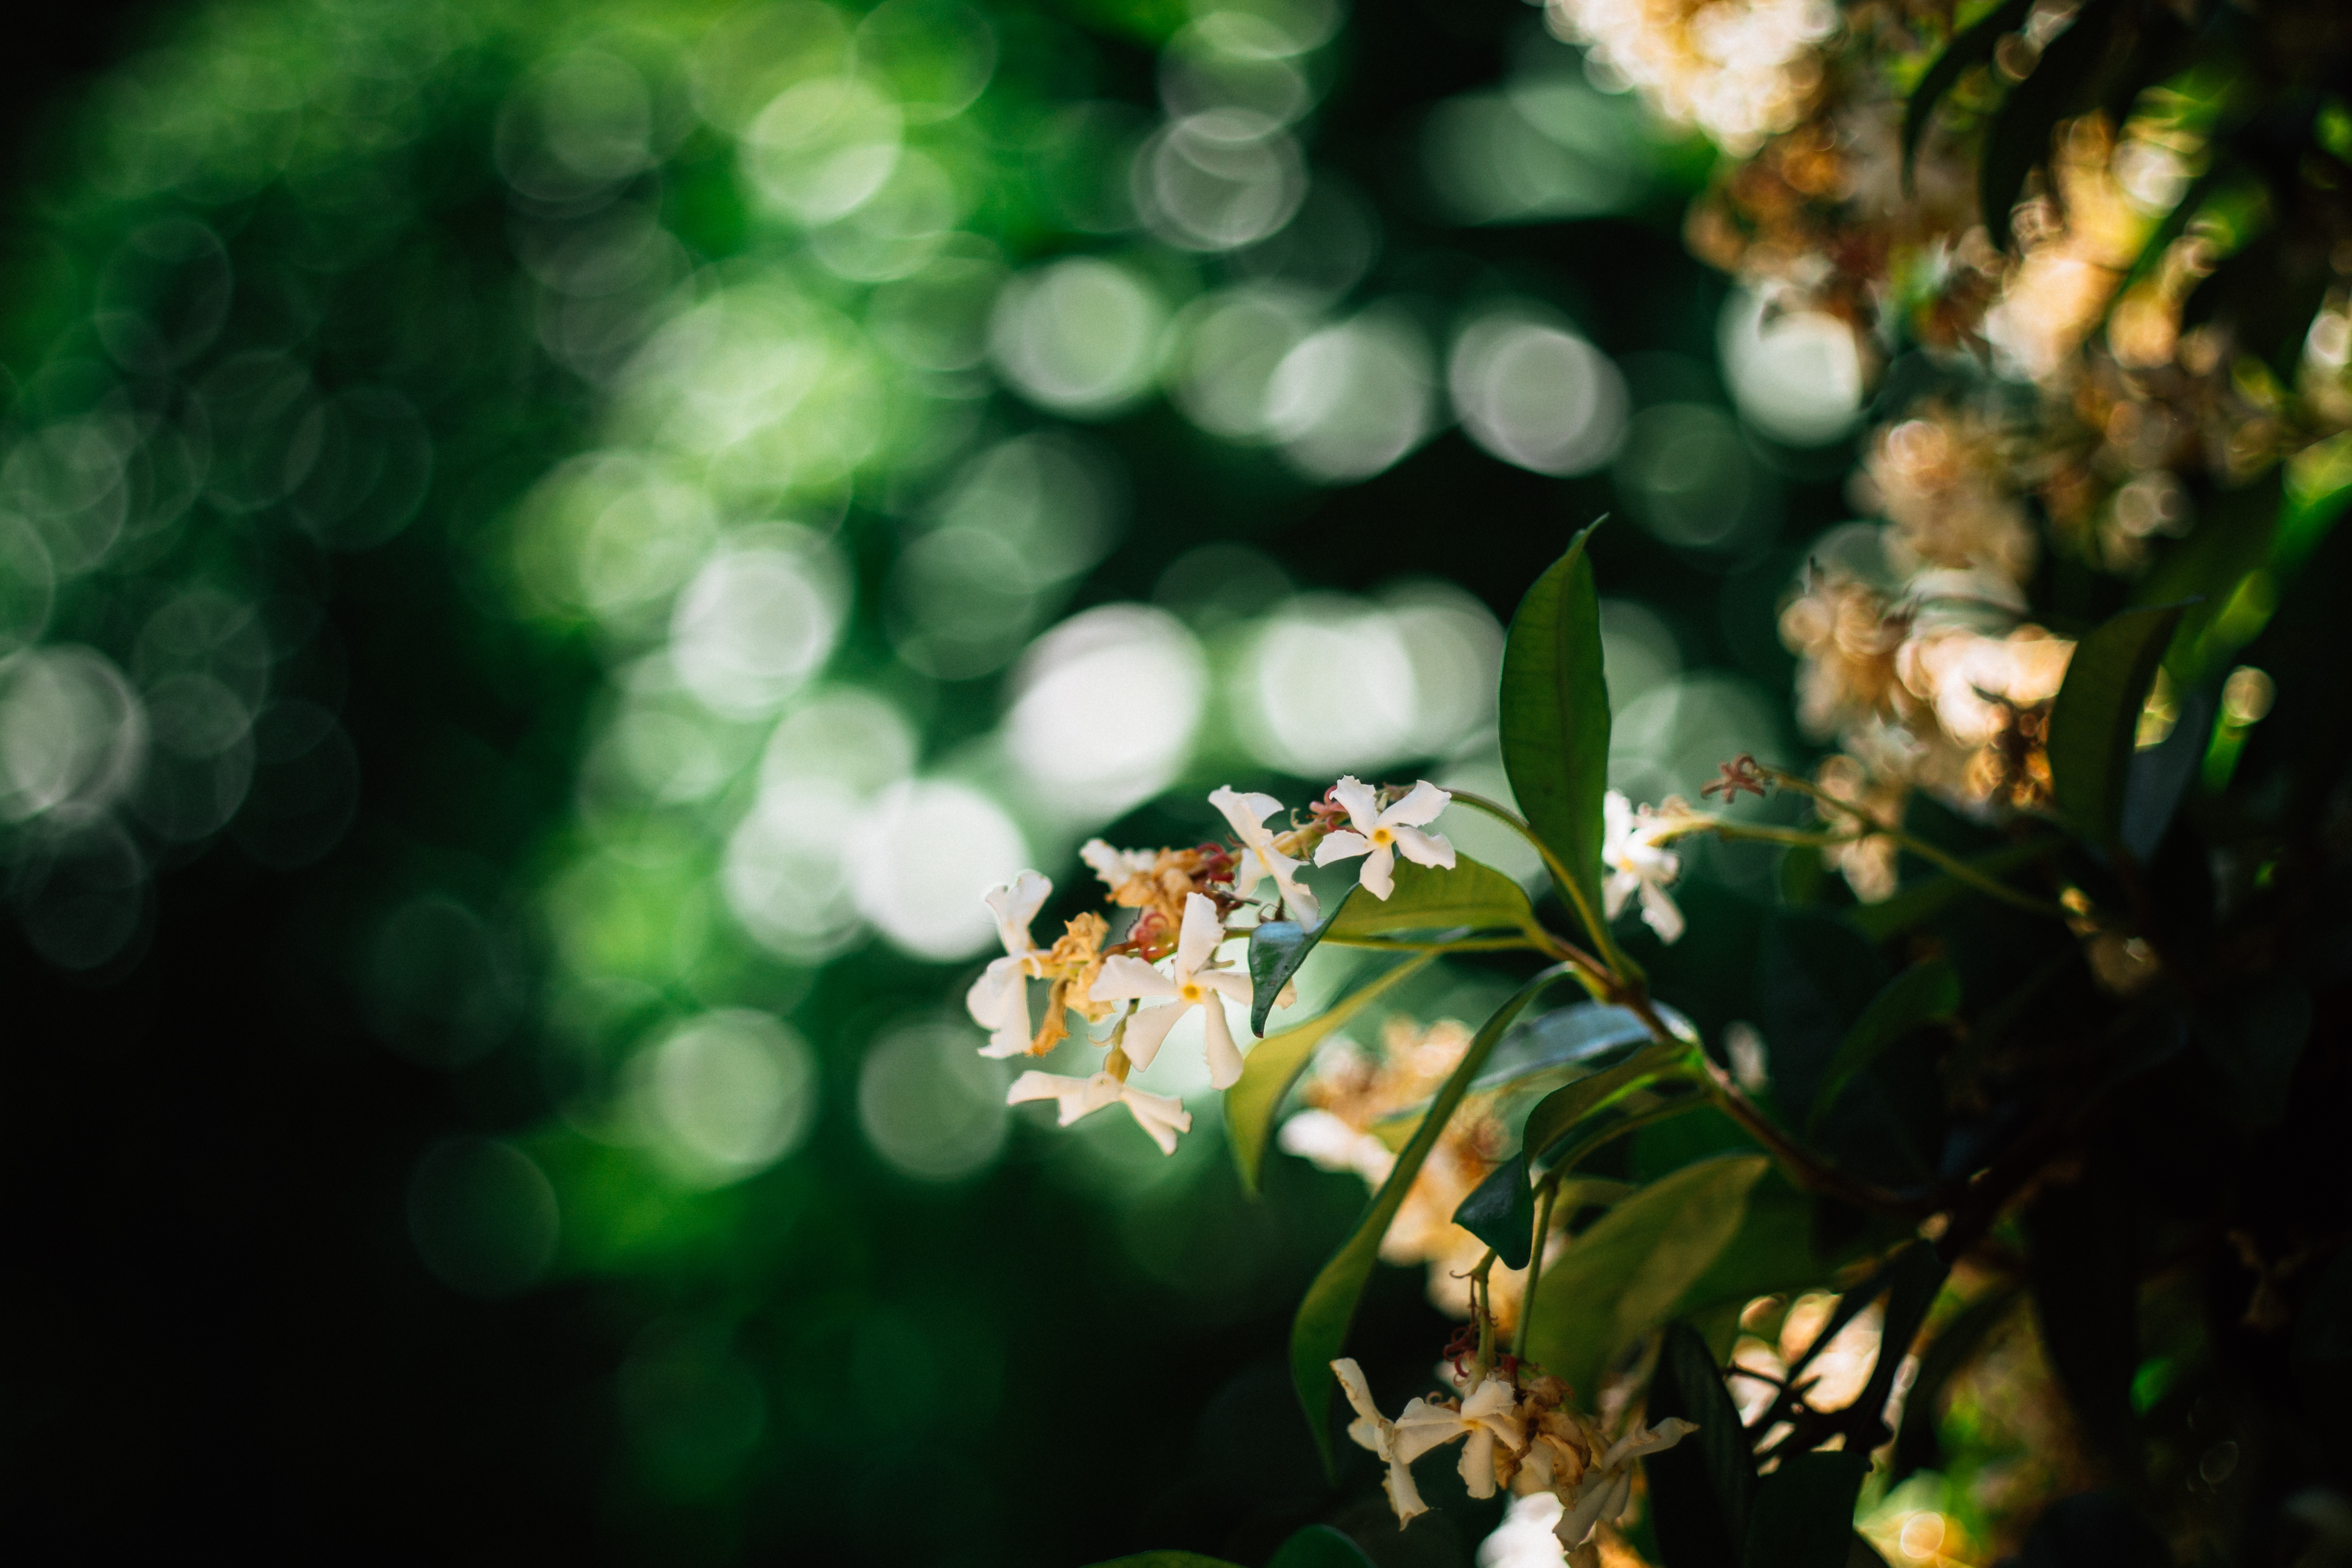
tree, nature, branch, blossom, plant, photography, sunlight, leaf, flower, green, insect, autumn, botany, flora, invertebrate, close up, macro photography